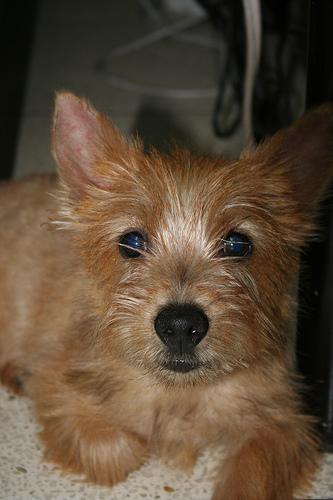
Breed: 203-n000016-Norwich_terrier